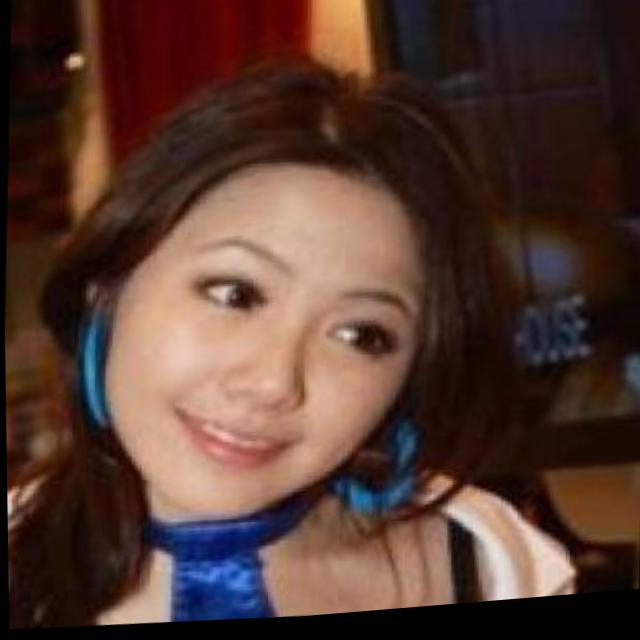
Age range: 21-44